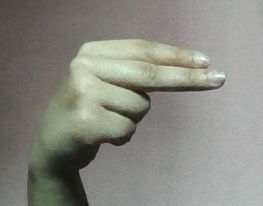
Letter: ain